2011 Tucson shooting

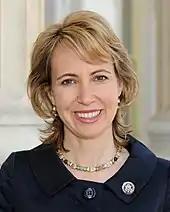
Giffords in 2010, official portrait

Gabby Giffords was reported to be the target of the shootings. Some news organizations initially reported she had been killed, but these statements were quickly revised to reflect that she had survived with a gunshot wound to the head. Daniel Hernández Jr., one of Giffords's interns, assisted her after she was wounded and is credited with saving her life.